Phulkari

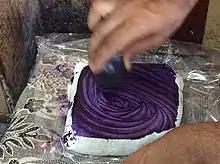

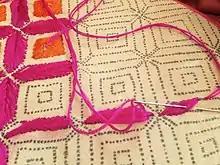

The hallmark of Phulkari is, making innumerable patterns by using long and short darn stitches. There were no pattern books and embroidery was worked entirely from the reverse of the fabric. The designs were not traced. Techniques and patterns were not documented but transmitted from word of mouth and each regional group was identified with the style of embroidery or design The embroidery is done with floss silk thread. Soft untwisted silk floss called , was used for embroidery. The thread came from Kashmir, Afghanistan, and Bengal and was dyed in the big cities by the . The best quality silk came from China. The village ladies obtained the thread from hawkers or peddlers who went from village to village selling daily needs items.